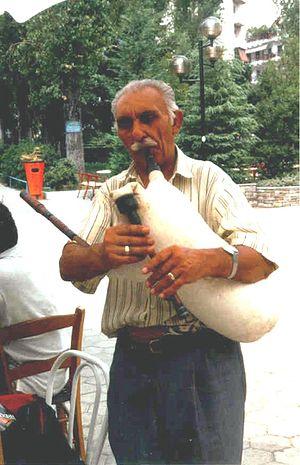
La gaïta ou gaida est un instrument de musique à vent, plus précisément une cornemuse ayant généralement un seul bourdon dont il existe plusieurs variantes en Europe, et en Amérique latine.